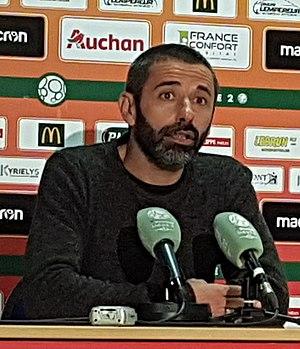
Nicolas Usaï après le match RC Lens / LB Châteauroux, le 3 novembre 2018, comportant pour la treizième journée du championnat de France de football de Ligue 2, au Stade Bollaert-Delelis.